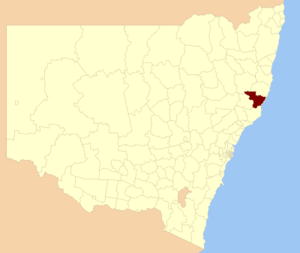
La Ville de Grand Taree est une zone d'administration locale au nord-est de la Nouvelle-Galles du Sud en Australie. Elle est située sur la Pacific Highway et la North Coast Railway. Elle est traversée par la Manning River.